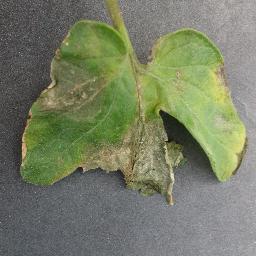
Label: Tomato___Late_blight